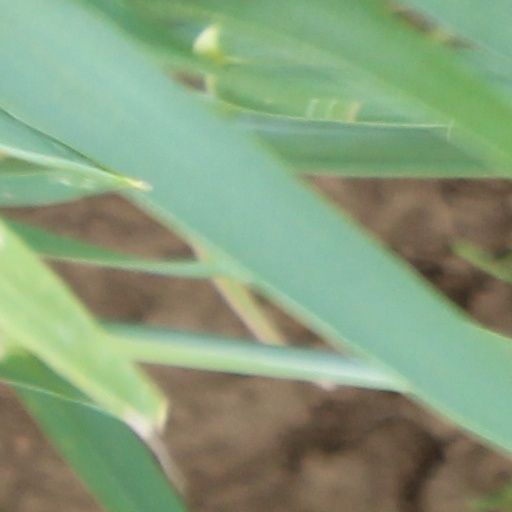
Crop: wheat